Chloroplast

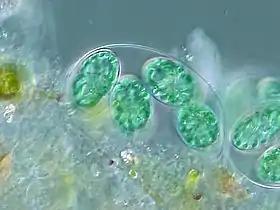
Instead of an intermembrane space, glaucophyte algae have a peptidoglycan wall between their inner and outer chloroplast membranes.

The mechanism for chloroplast DNA (cpDNA) replication has not been conclusively determined, but two main models have been proposed. Scientists have attempted to observe chloroplast replication via electron microscopy since the 1970s. The results of the microscopy experiments led to the idea that chloroplast DNA replicates using a double displacement loop (D-loop). As the D-loop moves through the circular DNA, it adopts a theta intermediary form, also known as a Cairns replication intermediate, and completes replication with a rolling circle mechanism. Transcription starts at specific points of origin. Multiple replication forks open up, allowing replication machinery to transcribe the DNA. As replication continues, the forks grow and eventually converge. The new cpDNA structures separate, creating daughter cpDNA chromosomes.